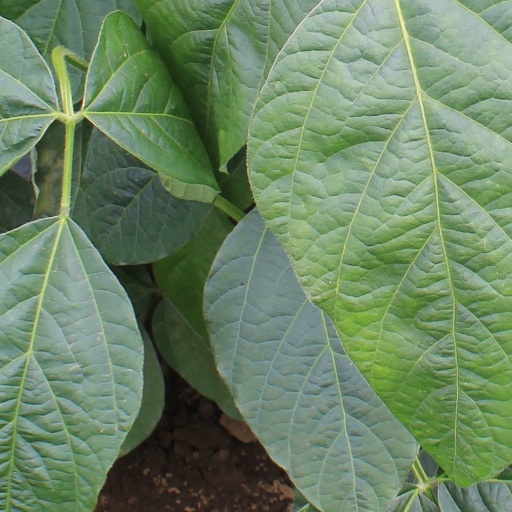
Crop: soybean